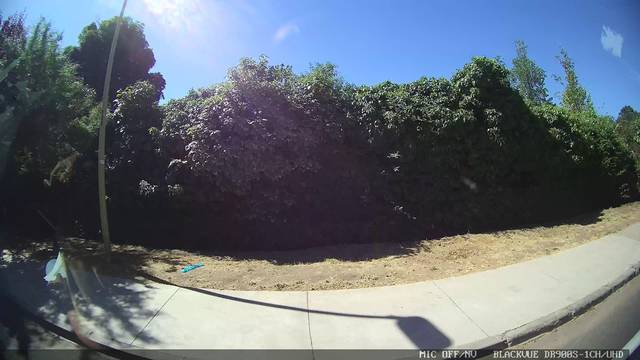
Region: Chile
Coordinates: -33.402, -70.52